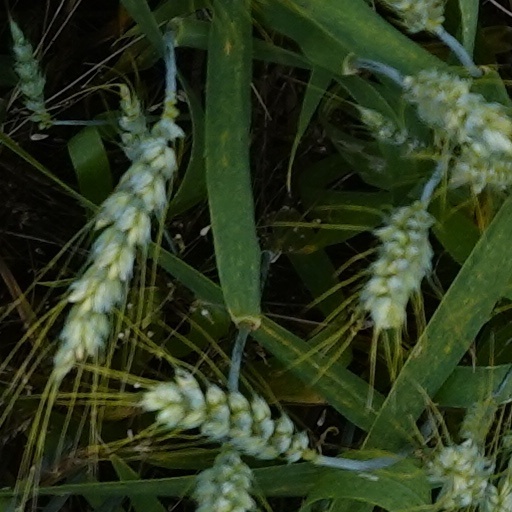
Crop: wheat